Mid-American Conference football individual awards

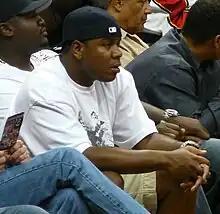
Byron Leftwich is one of the few multiple award winners. He earned a Super Bowl ring with the Pittsburgh Steelers in 2009.

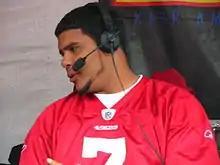
Nate Davis led the Ball State Cardinals to an undefeated regular season in 2008, earning him the award in that year.

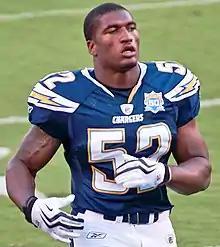
Larry English won the award in 2008. He also won the Vern Smith award in that same year.

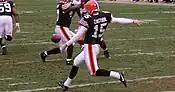
Dave Zastudil is one of two two-time award winners. He shared the award with the other two-time winner, Steve Azar.

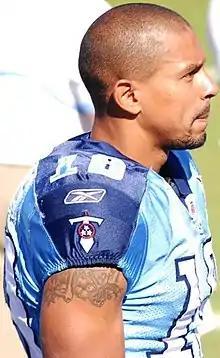
Justin McCareins, shown here playing for the Tennessee Titans, is one of three Northern Illinois players to win the award.

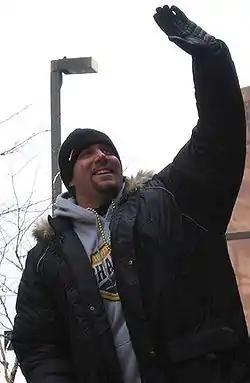
Ben Roethlisberger won the award in 2001. Today, his number 7 is retired by the Miami RedHawks and he has led the Pittsburgh Steelers to two Super Bowl victories.

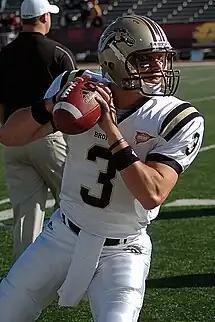
Tim Hiller, the 2005 winner, was one of NFL.com's Top 5 senior quarterback prospects in 2009.

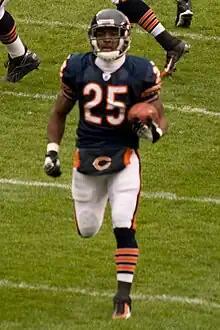
Garrett Wolfe won the award in 2006 after setting many MAC rushing records.

The Freshman Player of the Year award was first given by the MAC after the 1982 football season. That year's winner, Brian McClure, won a slew of MAC accords, including Offensive Player of the Year three times, and the Vern Smith award twice. Western Michigan is the team with the most awards, with ten award winners.